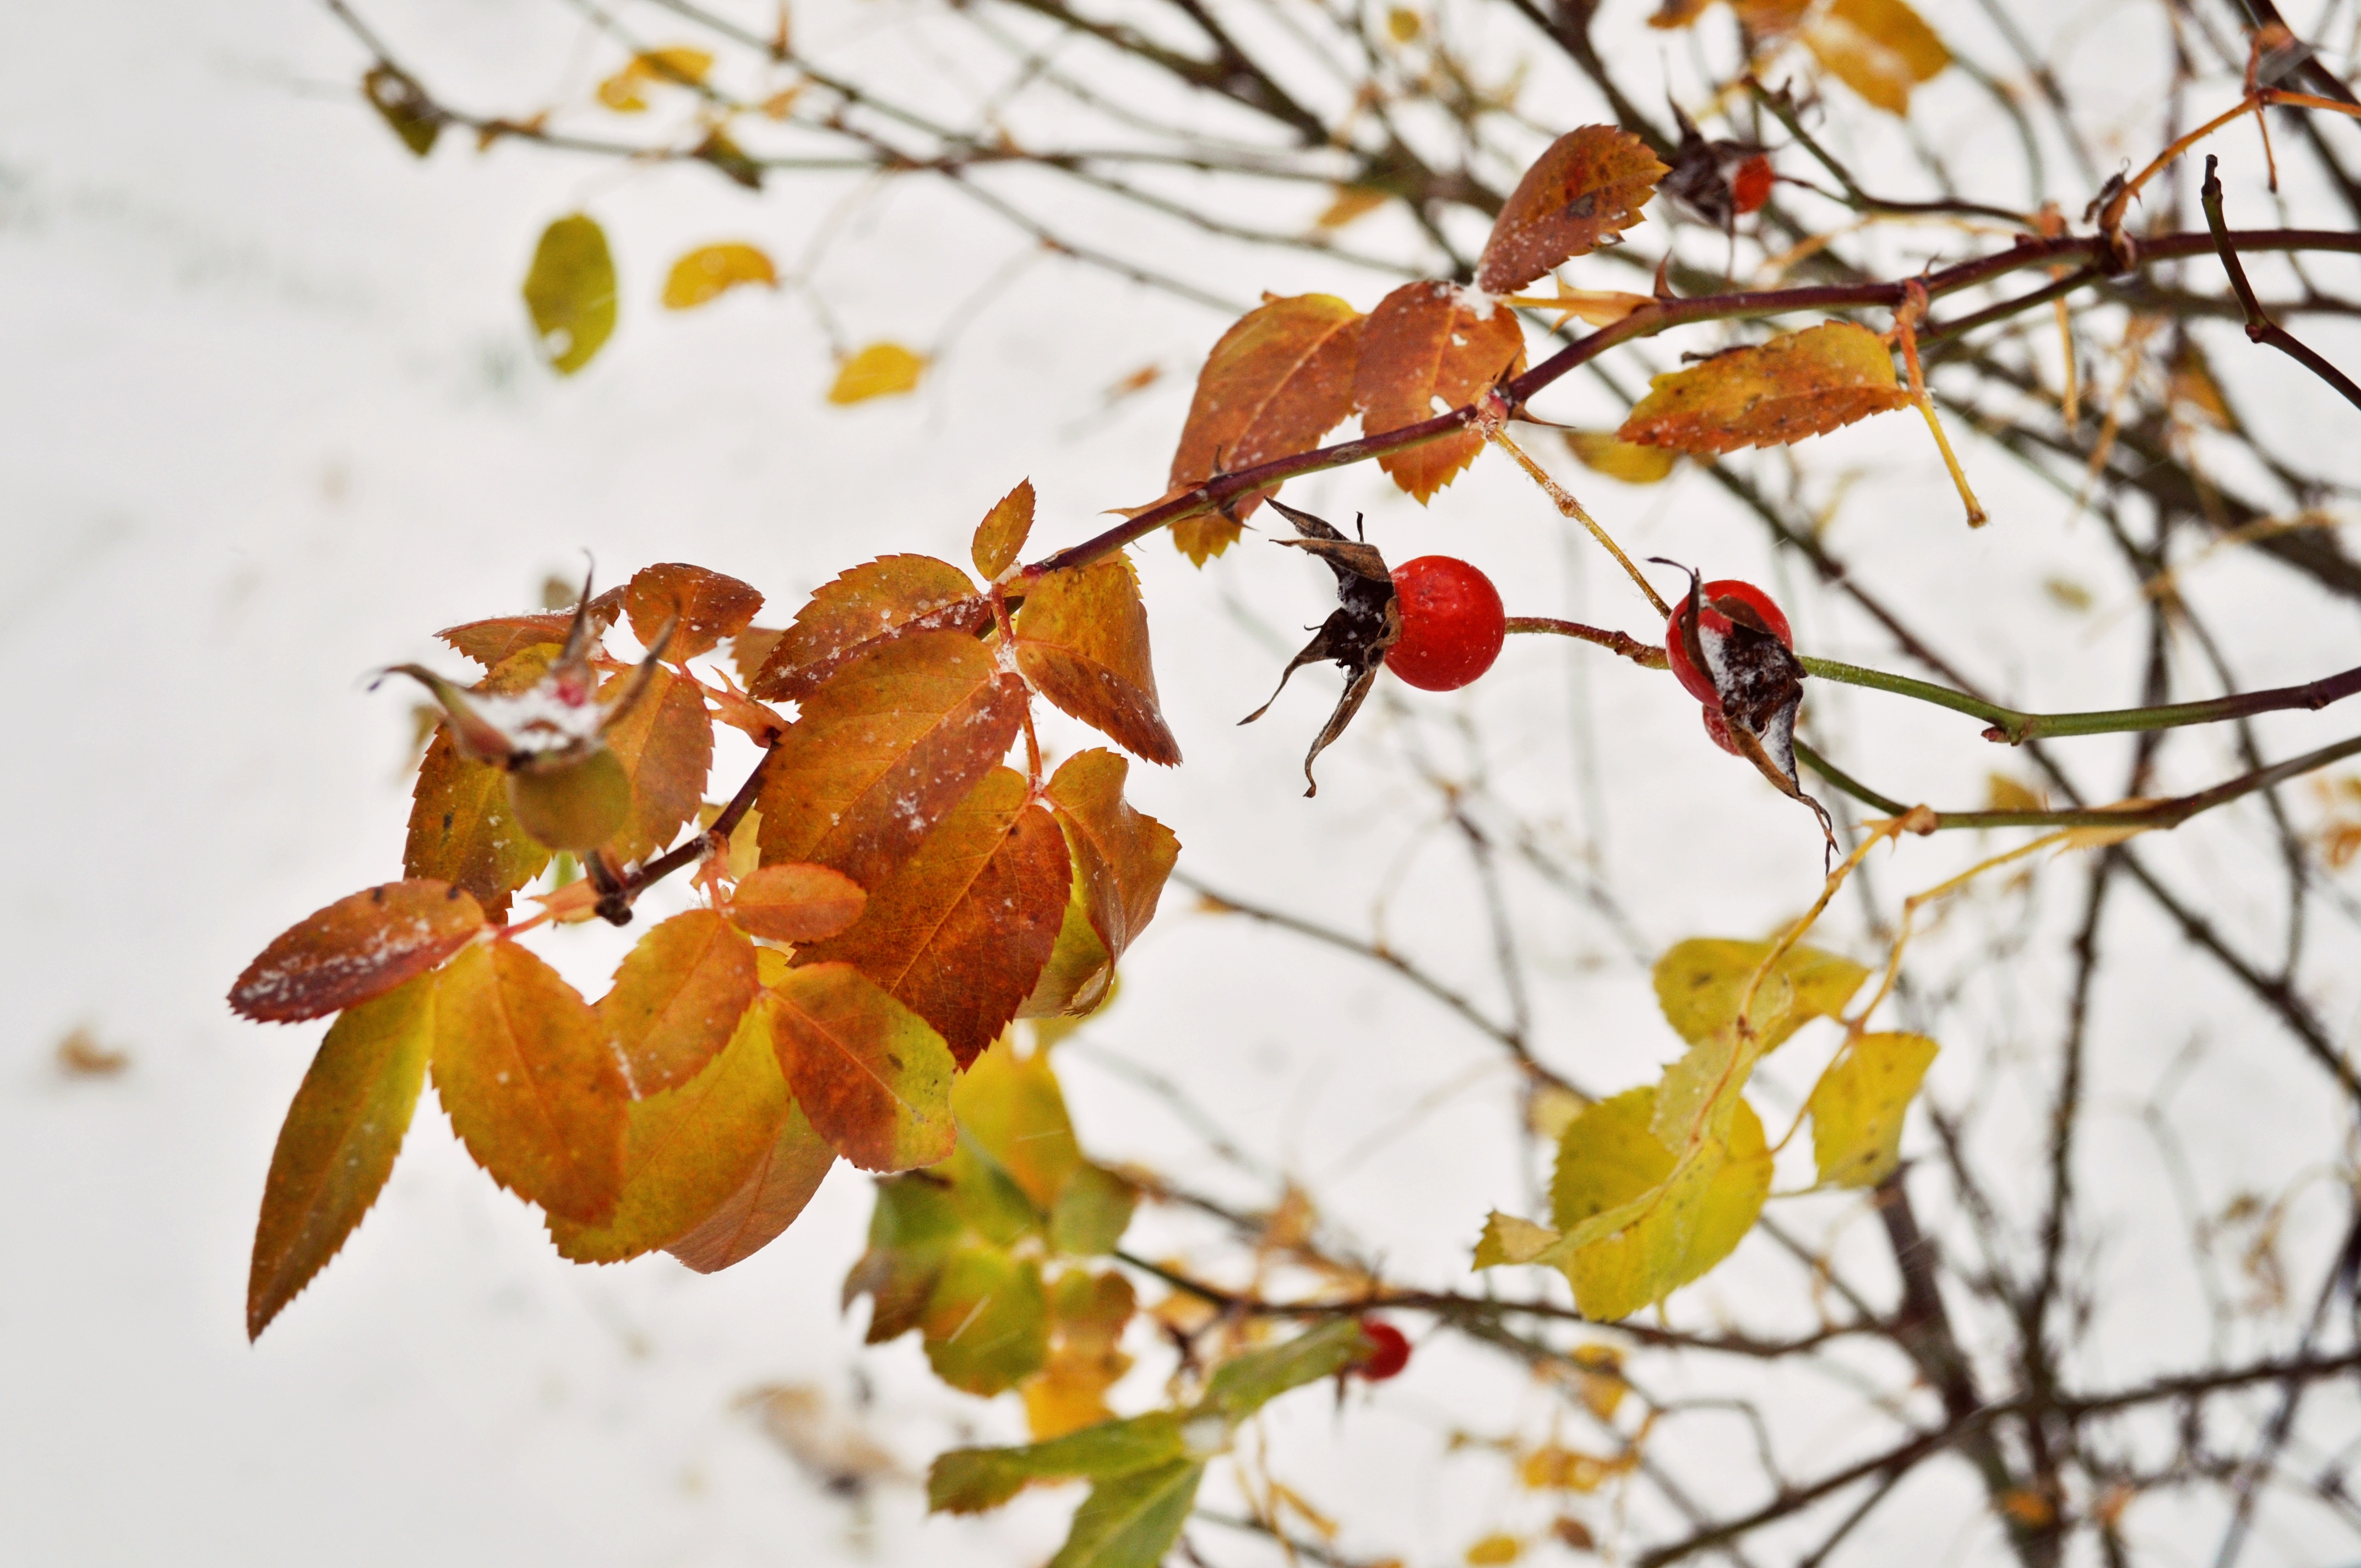
tree, nature, branch, blossom, snow, winter, plant, white, fruit, sunlight, leaf, flower, rose, food, spring, red, produce, autumn, flora, season, twig, leaves, rosehips, macro photography, flowering plant, woody plant, land plant